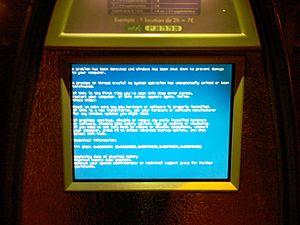
Station Vélib' affichant le terrible écran bleu Windows. Station de